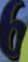
Number: 6